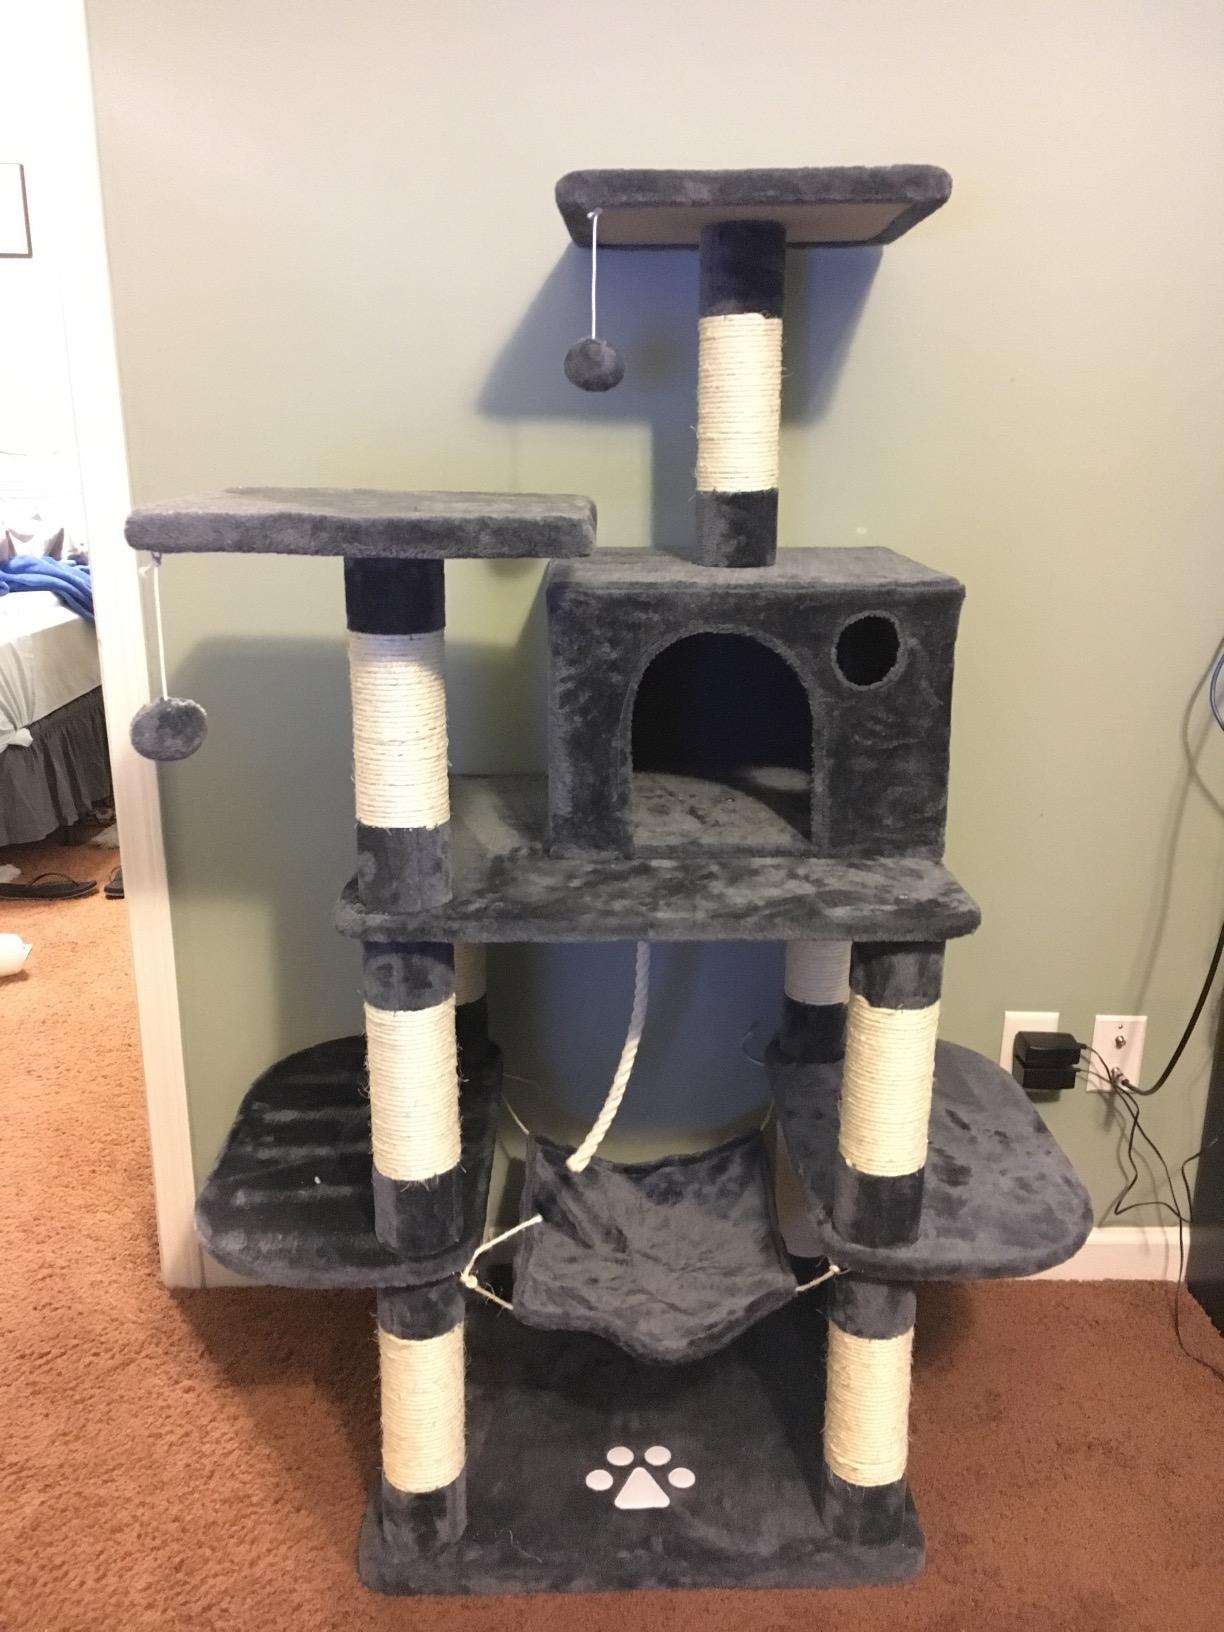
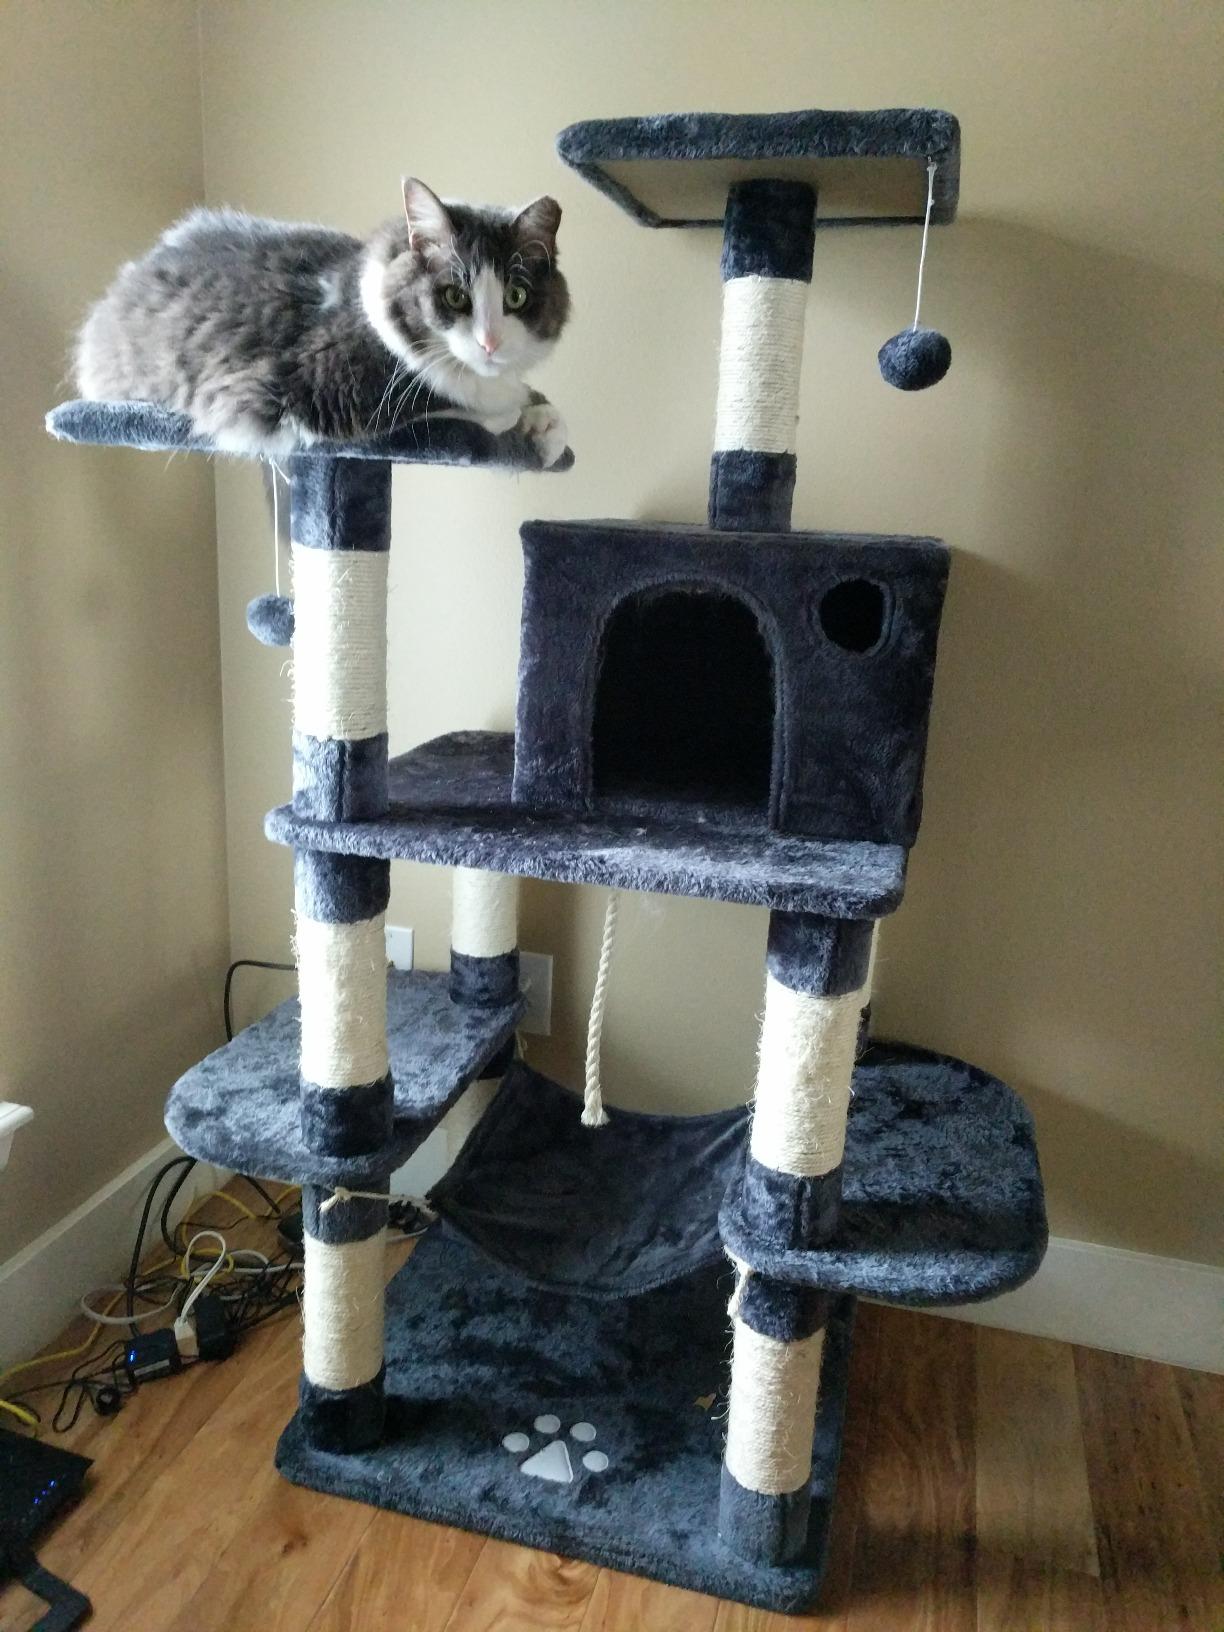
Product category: items_cat tree
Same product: yes